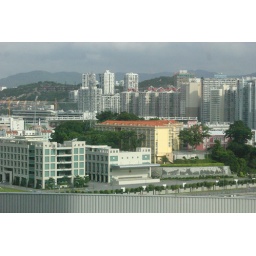
Apartments and office buildings in Macau